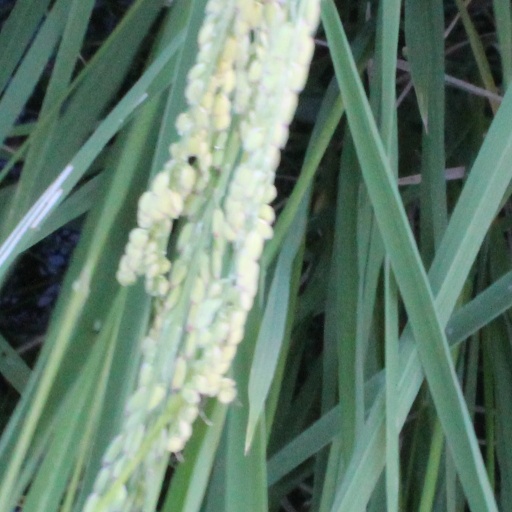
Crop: rice